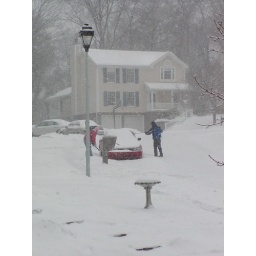
Brushing off his car in the street. Moony's house in the background.